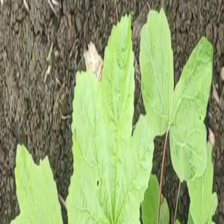
Weed species: Little_Mallow(Malva parviflora)